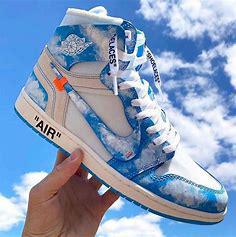
Brand: Jordan
Model: Off-White